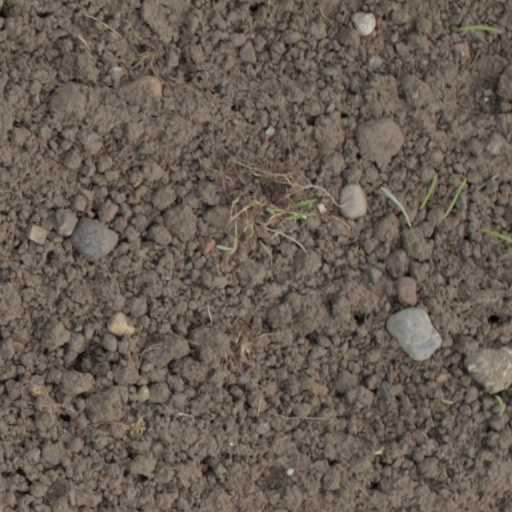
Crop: wheat